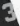
Number: 3